New York World Building

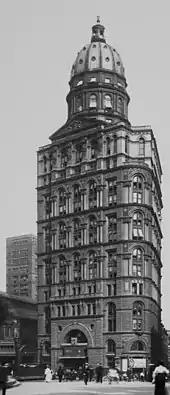
Seen around 1905

In June 1887, Pulitzer purchased land at 11 Park Row and 5–11 Ann Street at a cost of $140,000. The lot was directly across from the headquarters of the "New York Herald" at the intersection of Park Row, Broadway, and Ann Street. Pulitzer planned to erect a tall headquarters on the site, but "Herald" owner James Gordon Bennett Jr. bought the corner of Park Row and Ann Street, precluding Pulitzer from acquiring enough land for a skyscraper. In April 1888, Pulitzer bought the site of French's Hotel at Frankfort Street, three blocks north of Ann Street; the hotel site was considered the only one in the neighborhood that was both large enough and affordable for Pulitzer. Pulitzer's estate retained control of the lots at 11 Park Row and Ann Street, but did not develop them. Demolition of the hotel commenced in July 1888.